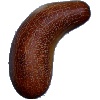
Label: Cucumber Ripe 1